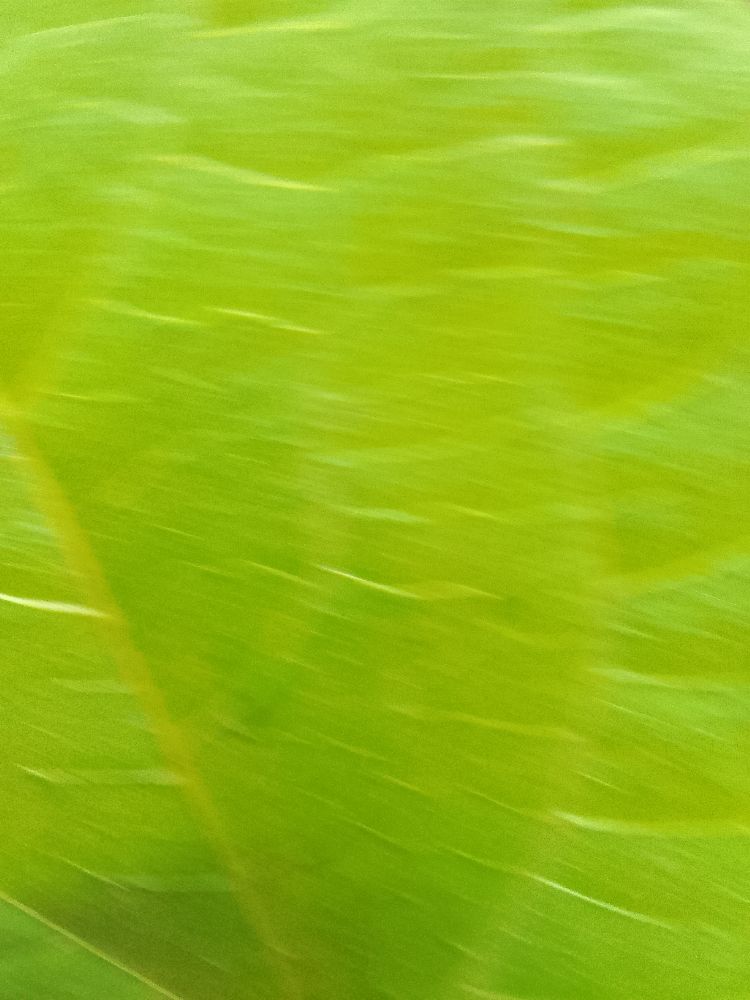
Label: healthy